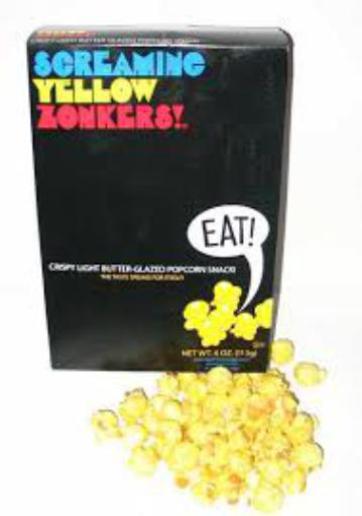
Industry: Food